Timeline of Nanjing

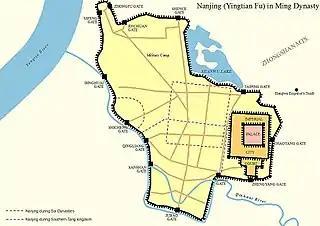
Map of Nanjing (Jinling, Yingtian Fu) in Ming Dynasty

"This article incorporates information from the Chinese Wikipedia."